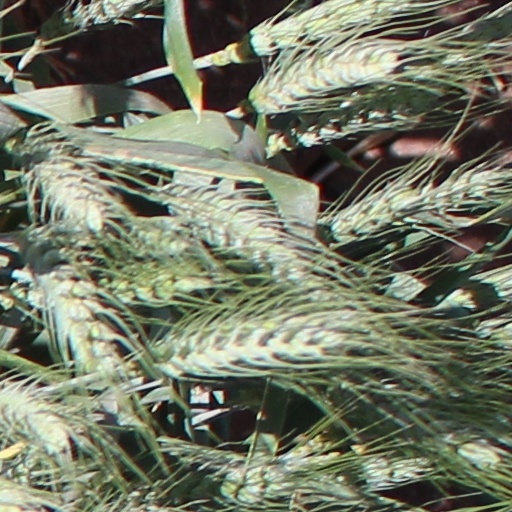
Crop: wheat